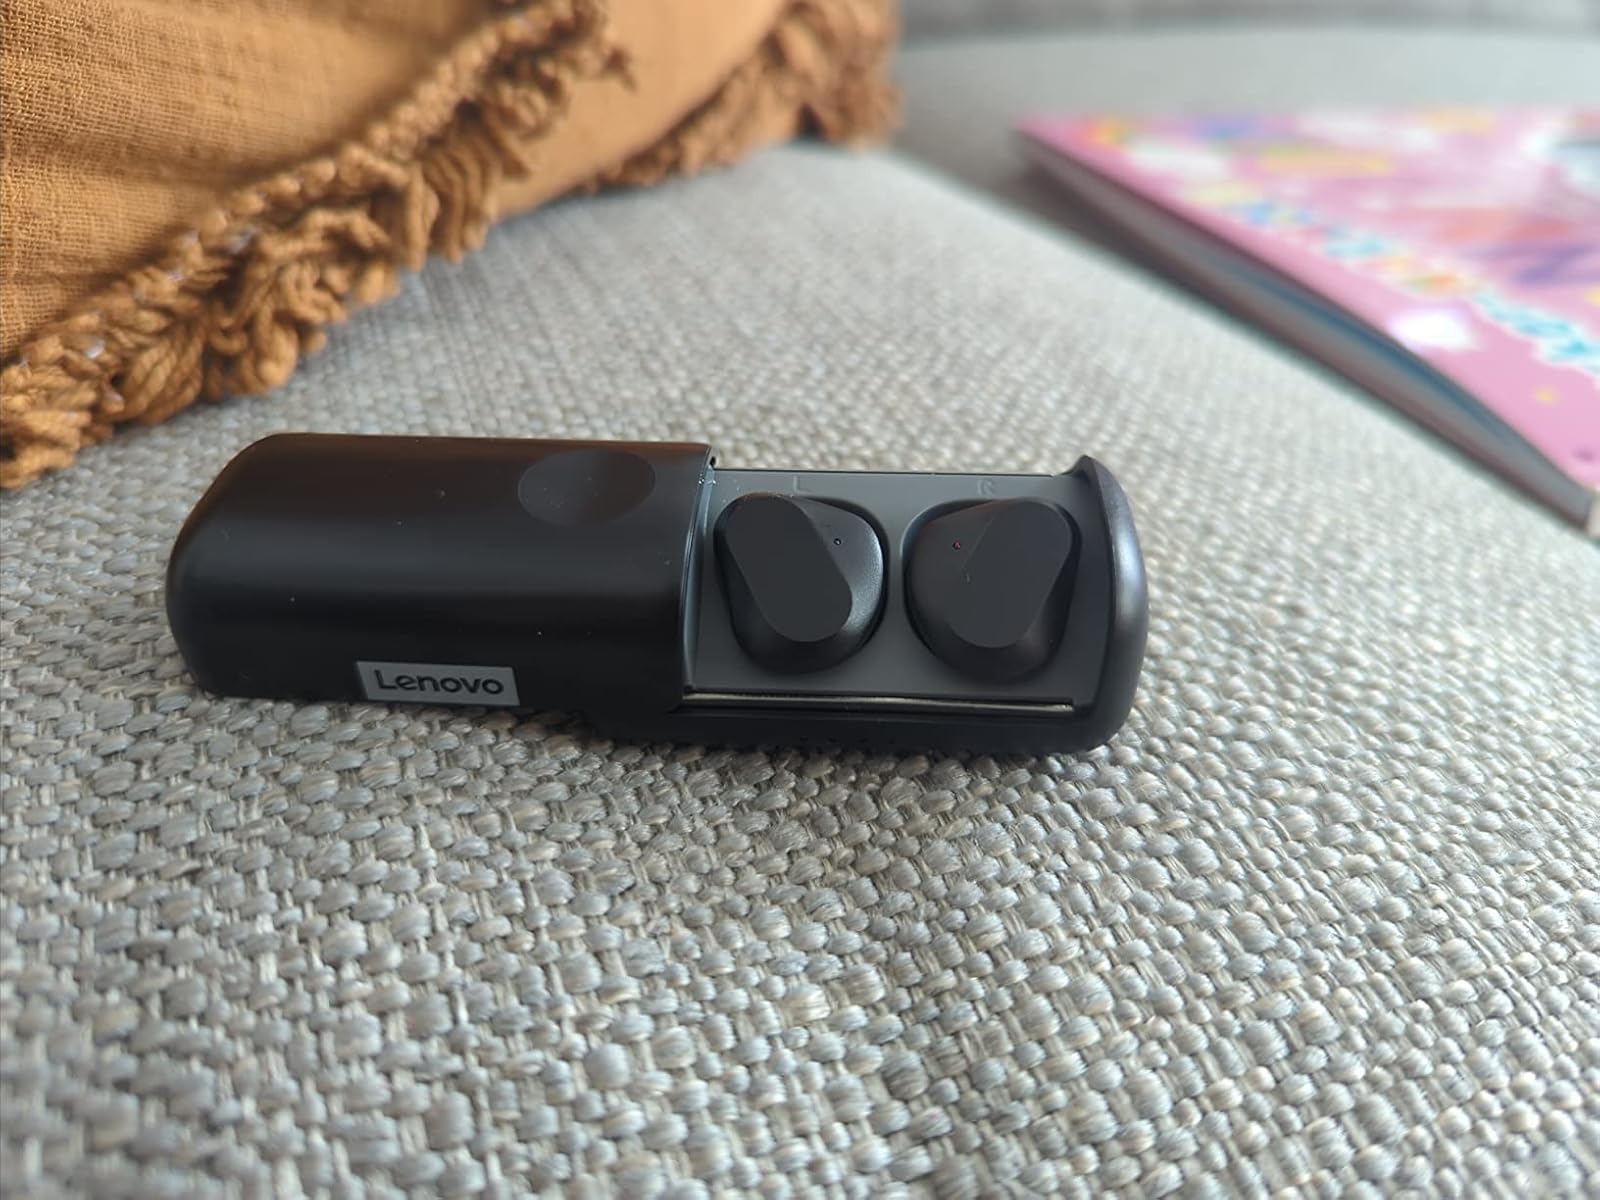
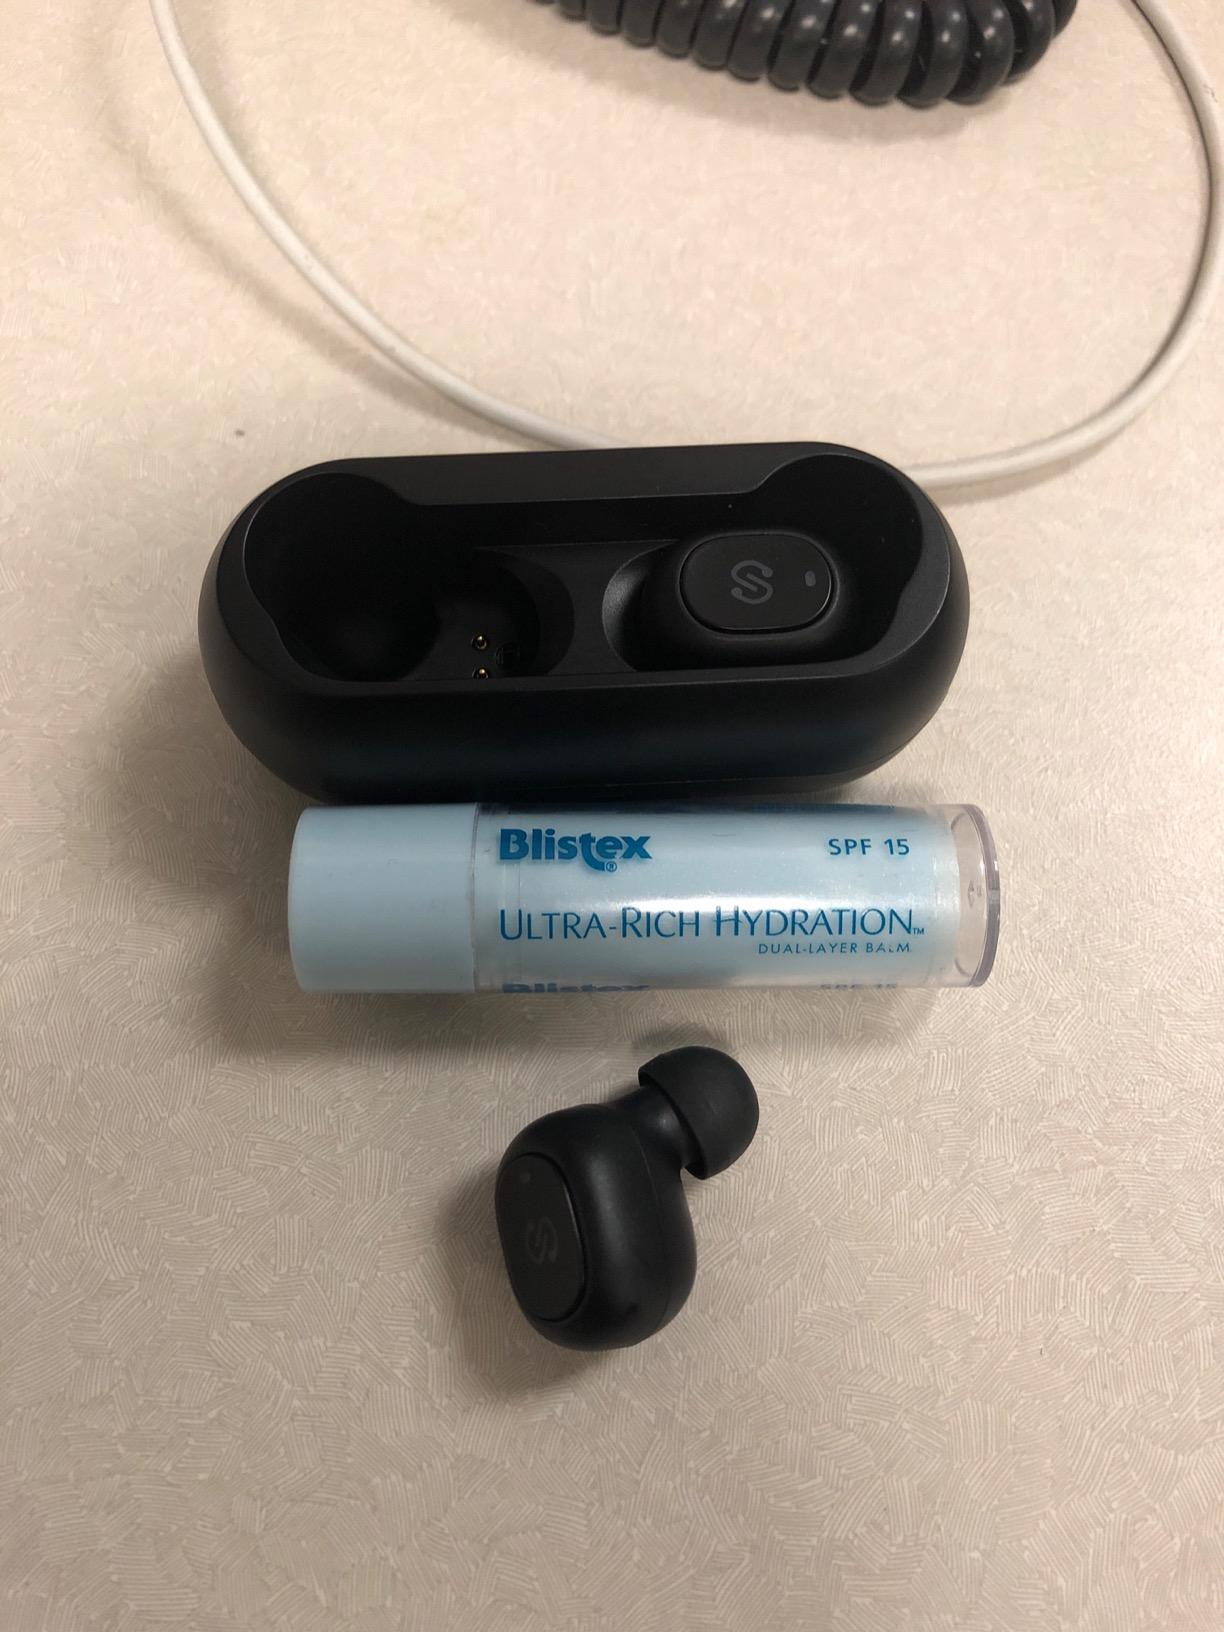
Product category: earbuds
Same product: no